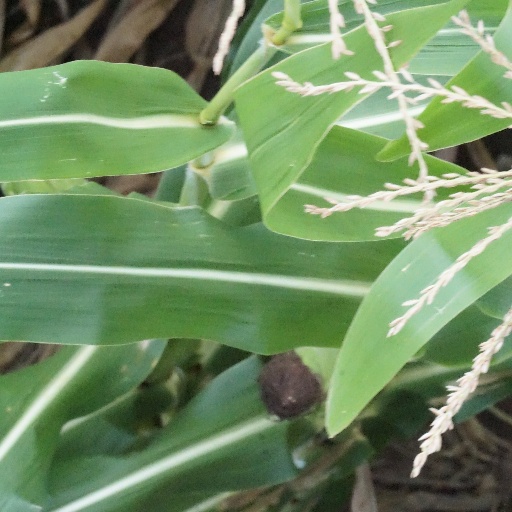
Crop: maize; corn